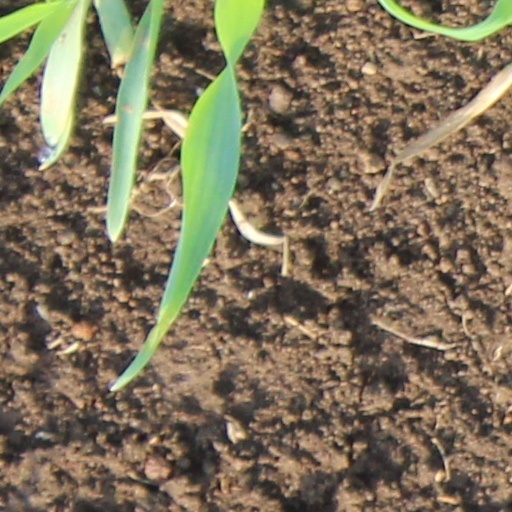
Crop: wheat